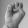
ASL letter: E